History of the United States (1815–1849)

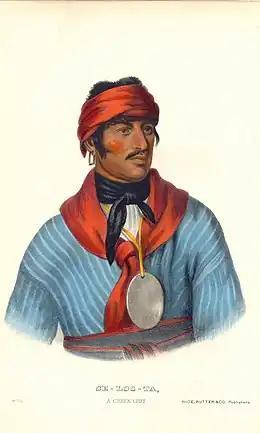
Selocta Chinnabby (or Shelocta) was a Muscogee chief who appealed to Andrew Jackson to reduce the demands for Creek lands at the signing of the Treaty of Fort Jackson.

The charismatic Andrew Jackson collaborated with Martin Van Buren to rally his followers in the newly formed Democratic Party. In the election of 1828, Jackson defeated Adams by an overwhelming electoral majority in the first presidential election since 1800 to mark a wholesale voter rejection of the previous administration's policies. The electoral campaign was correspondingly as vicious as the one 28 years earlier, with Jackson and Adams camps hurtling the worst mudslinging accusations at one another. The former painted himself as a war hero and the champion of the masses against Northeastern elites while the latter argued that he was a man of education and social grace against an uncouth, semi-literate backwoodsman. This belied the fact that Andrew Jackson was a societal elite by any definition, owning a large plantation with dozens of slaves and mostly surrounding himself with men of wealth and property. The election saw the coming to power of Jacksonian democracy, thus marking the transition from the First Party System (which reflected Jeffersonian democracy) to the Second Party System. Historians debate the significance of the election, with many arguing that it marked the beginning of modern American politics, with the decisive establishment of democracy and the formation of the two party system.